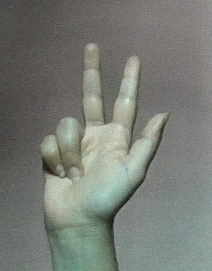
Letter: al